Hōri Pukehika

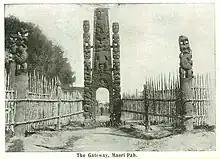
Entry to Maori pā at 1906 Christchurch International Exposition, carving by Hori Pukehika

His carving was reproduced and used on the cover of the souvenir booklet for the Exhibition. He and Tuta Niho-Niho lived at the model pā for nearly six months. Approximately 65,000 people visited the pā. His wife, Tira Rātana Pukehika, also attended and participated in various events. She was highlighted in the exposition report by James Cowan: